Answer in natural language. Considering the relative positions, where is brown rectangular sofa (highlighted by a blue box) with respect to colorful landscape painting (highlighted by a red box)? Choose between the following options: below or above
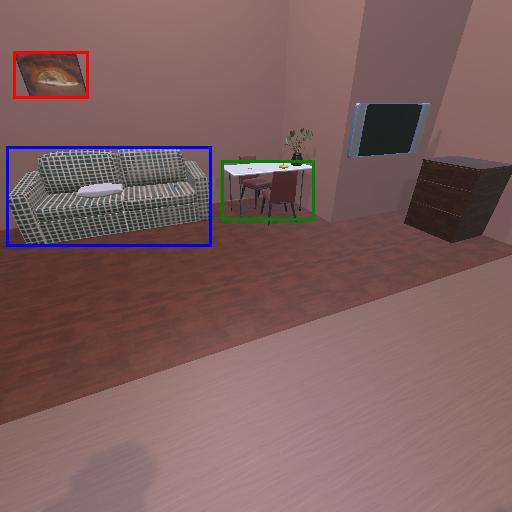
<answer>below</answer>